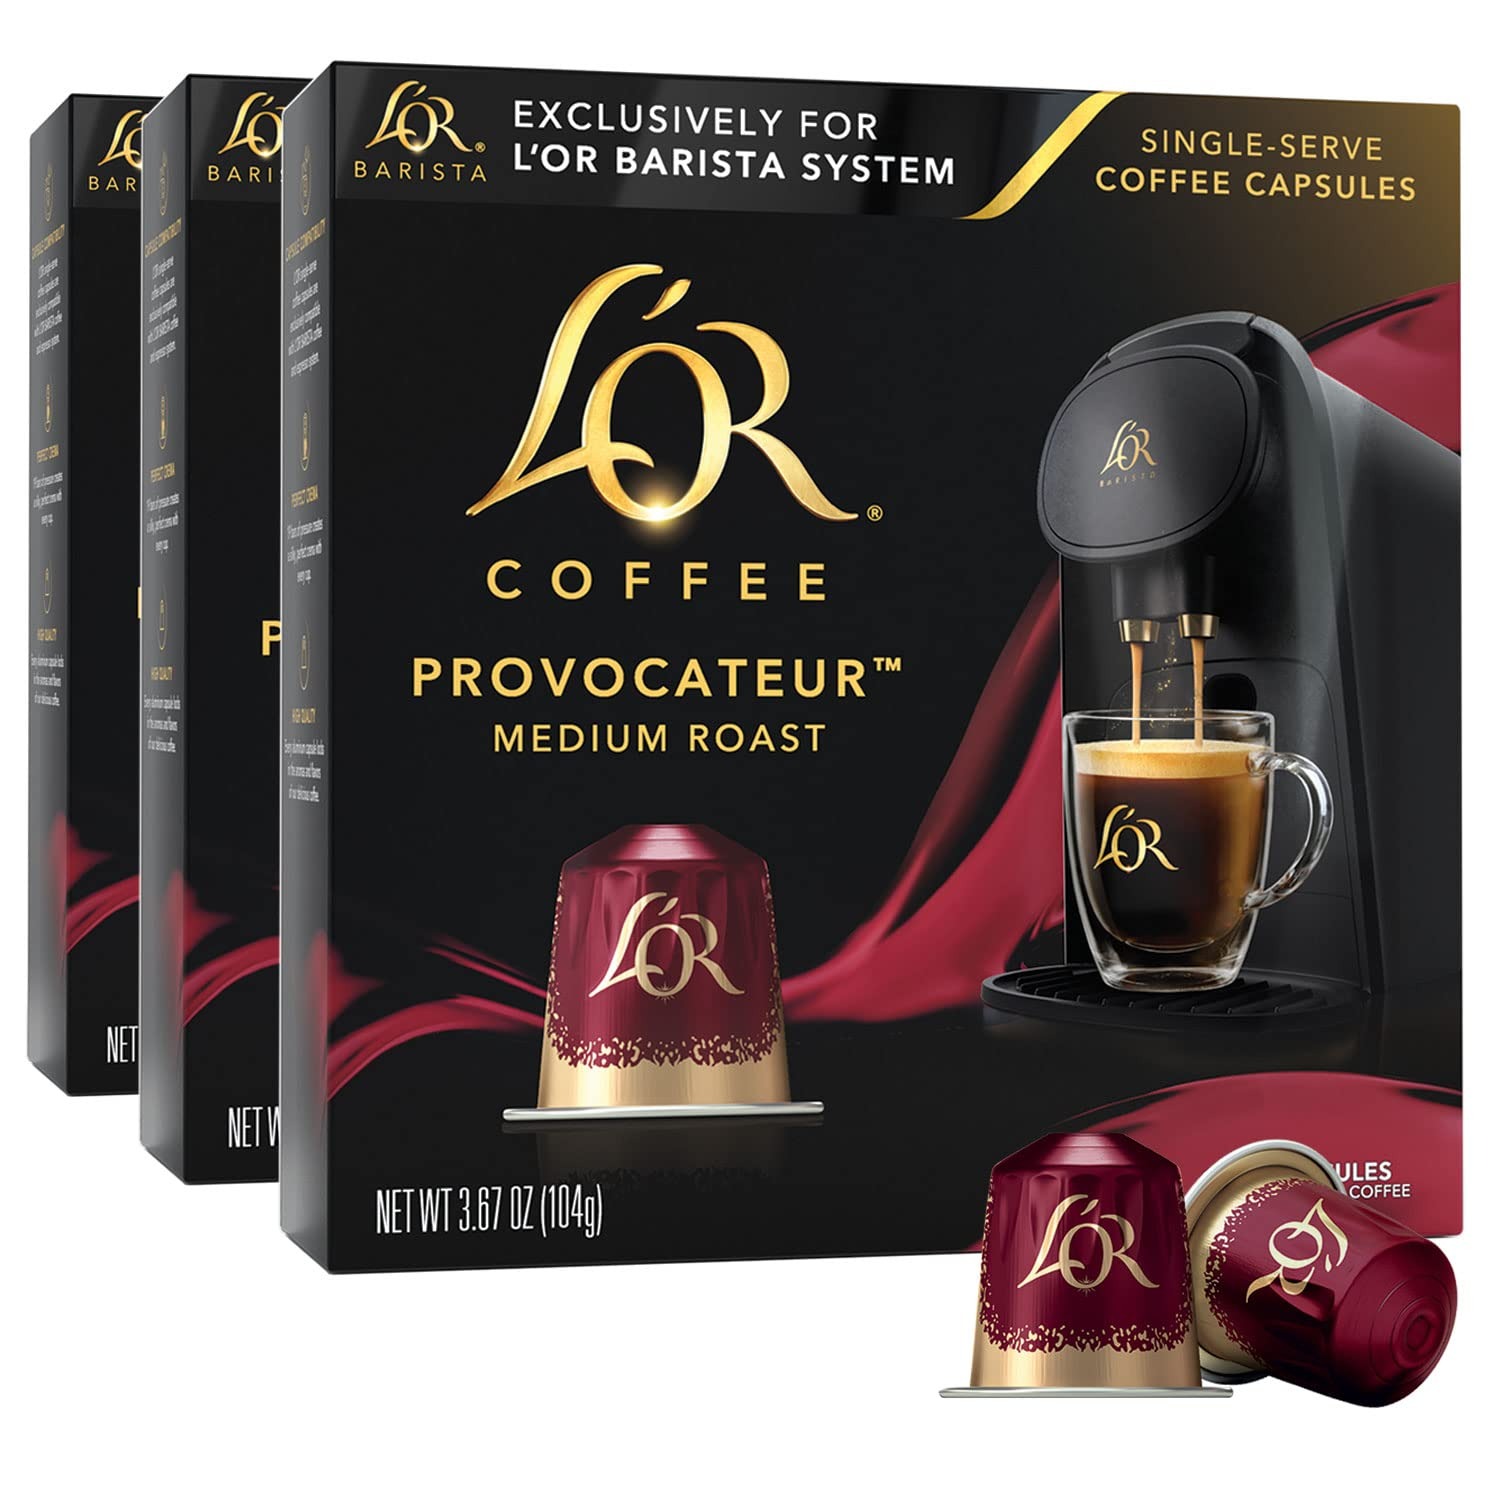
Item Name: L'OR Coffee Pods, 30 Capsules Provocateur Medium Roast Blend, Single Cup Aluminum Coffee Capsules Exclusively Compatible with the L'OR BARISTA System
Bullet Point 1: COFFEE CAPSULES ARE EXCLUSIVELY COMPATIBLE with the L’OR BARISTA system
Bullet Point 2: PROVOCATEUR BLEND is a medium roast coffee with notes of apricot in the aroma, provoking a deep flavor; includes 3 boxes with 10 capsules each
Bullet Point 3: INDULGE YOUR SENSES with coffee curated by L’OR Coffee Artists using the finest arabica beans, perfectly roasted and balanced to create a smooth, rich experience. 100% Arabica beans. Origin: South America & Africa
Bullet Point 4: 30 RECYCLABLE ALUMINUM CAPSULES to lock in aroma and flavor, for a gold standard coffee experience
Bullet Point 5: A RESPONSIBLY SOURCED COFFEE, as part of JDE Peet’s Common Grounds program, aimed to create a better future where farmers are prosperous and nature thrives. We are proud to say that L’OR coffee and espresso is responsibly sourced.
Product Description: Each cup of L'OR coffee is an opportunity to live a unique experience: a moment of pure coffee pleasure, without complexity. Follow your senses and let yourself be overwhelmed by the intensity of its aroma. Discover a new balance between sweet and full-bodied flavors. Discover the LOR gold coffee standard.
Value: 30.0
Unit: Count

Price: 36.99